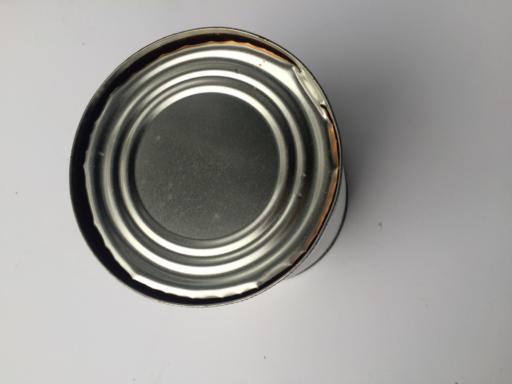
Label: metal